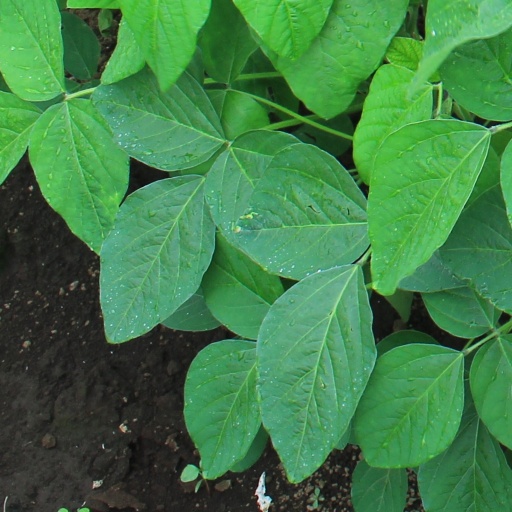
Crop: soybean